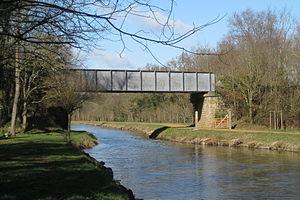
Nort-sur-Erdre est une commune de l'Ouest de la France, située dans le département de la Loire-Atlantique, en région Pays de la Loire.
La ligne de Nantes-Orléans à Châteaubriant est une ligne de chemin de fer d'intérêt général à écartement standard du réseau ferré national français d'une longueur de 63 kilomètres. Elle relie les gares de Nantes et de Châteaubriant et est intégralement située dans le département de la Loire-Atlantique, en région Pays de la Loire.